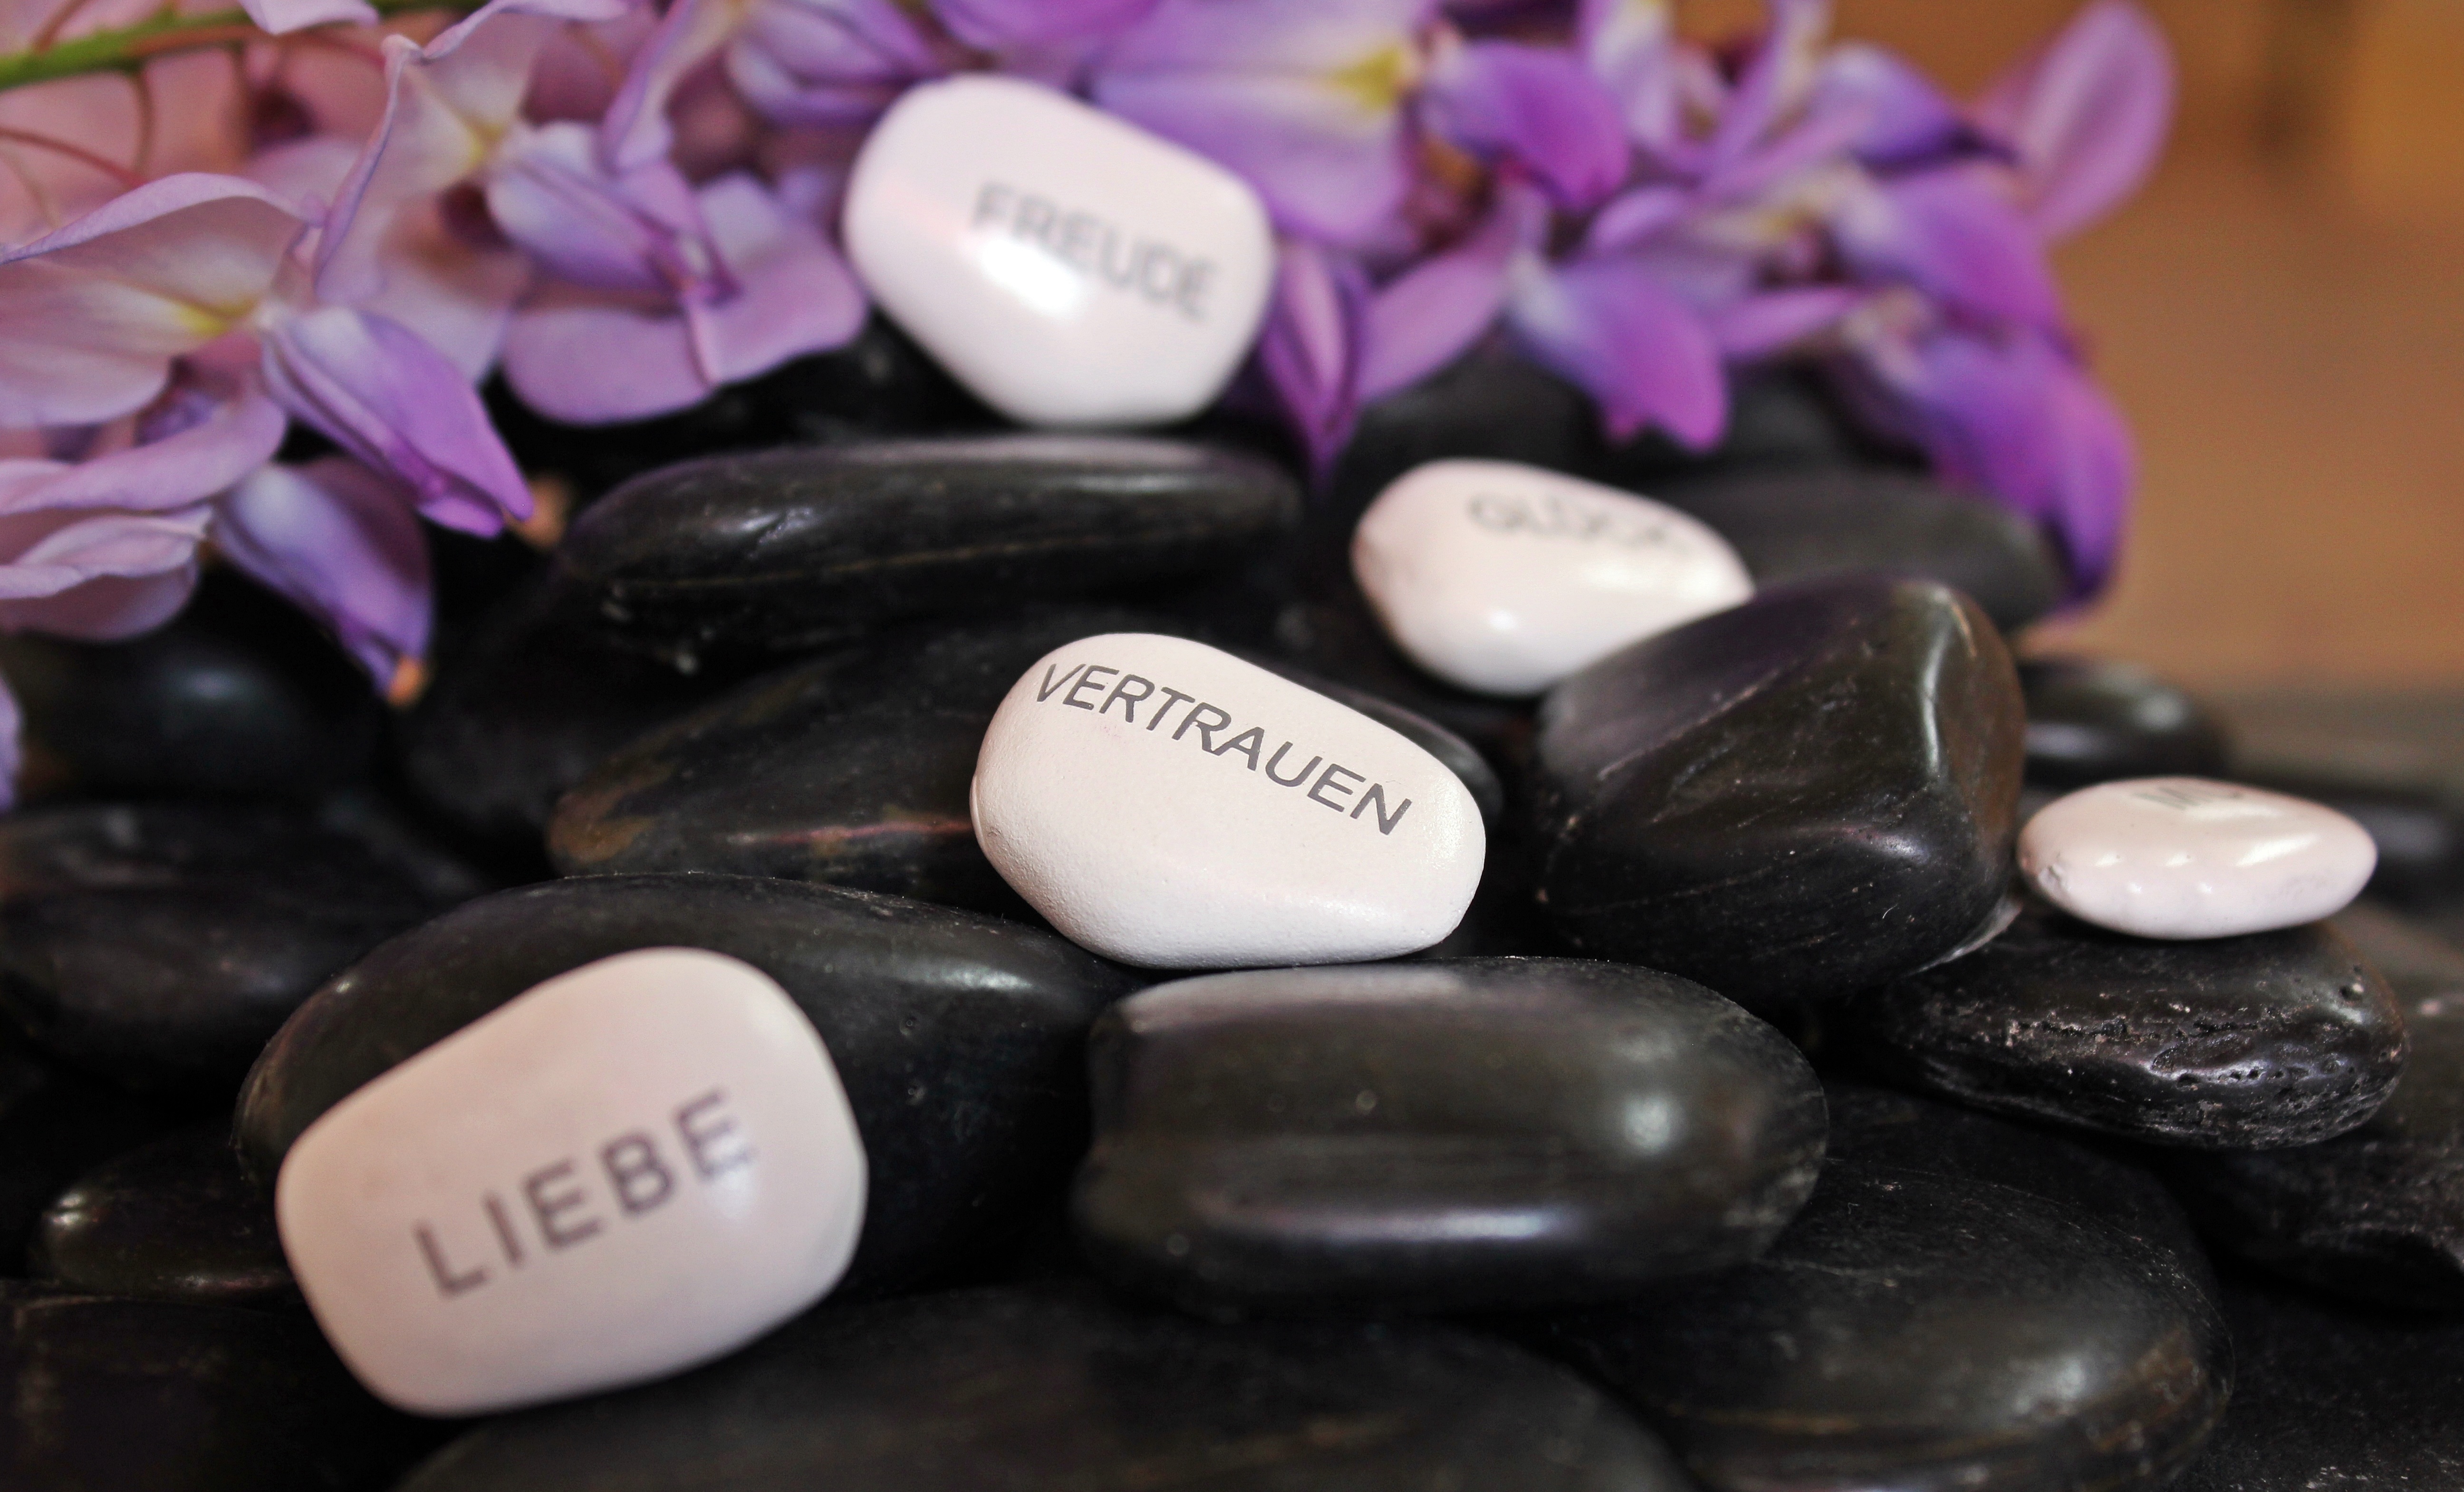
flower, purple, petal, decoration, food, tower, produce, balance, black, chocolate, dessert, zen, deco, flowers, stone tower, purple flowers, stones, relaxation, background, meditation, pebbles, stacked, decorative, violet, trust, silent, purple flower, emotion, layered, wellness, violet flower, trust stone, trust scripture